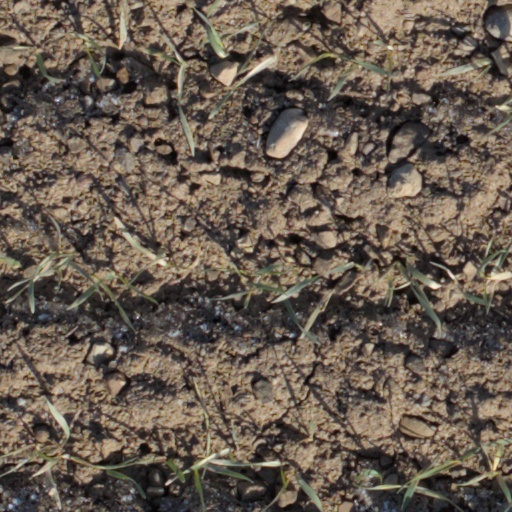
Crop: wheat